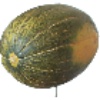
Label: Melon Piel de Sapo 1